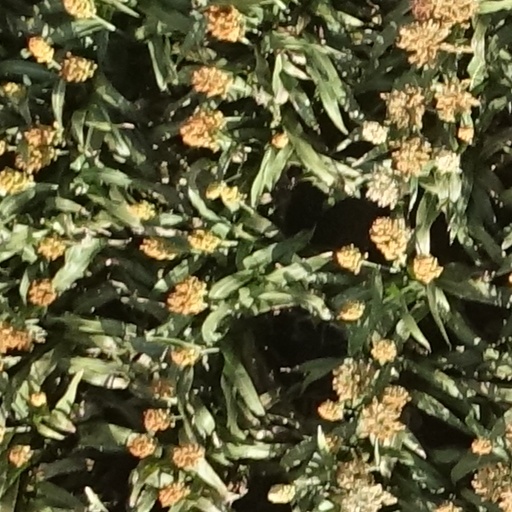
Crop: sorghum